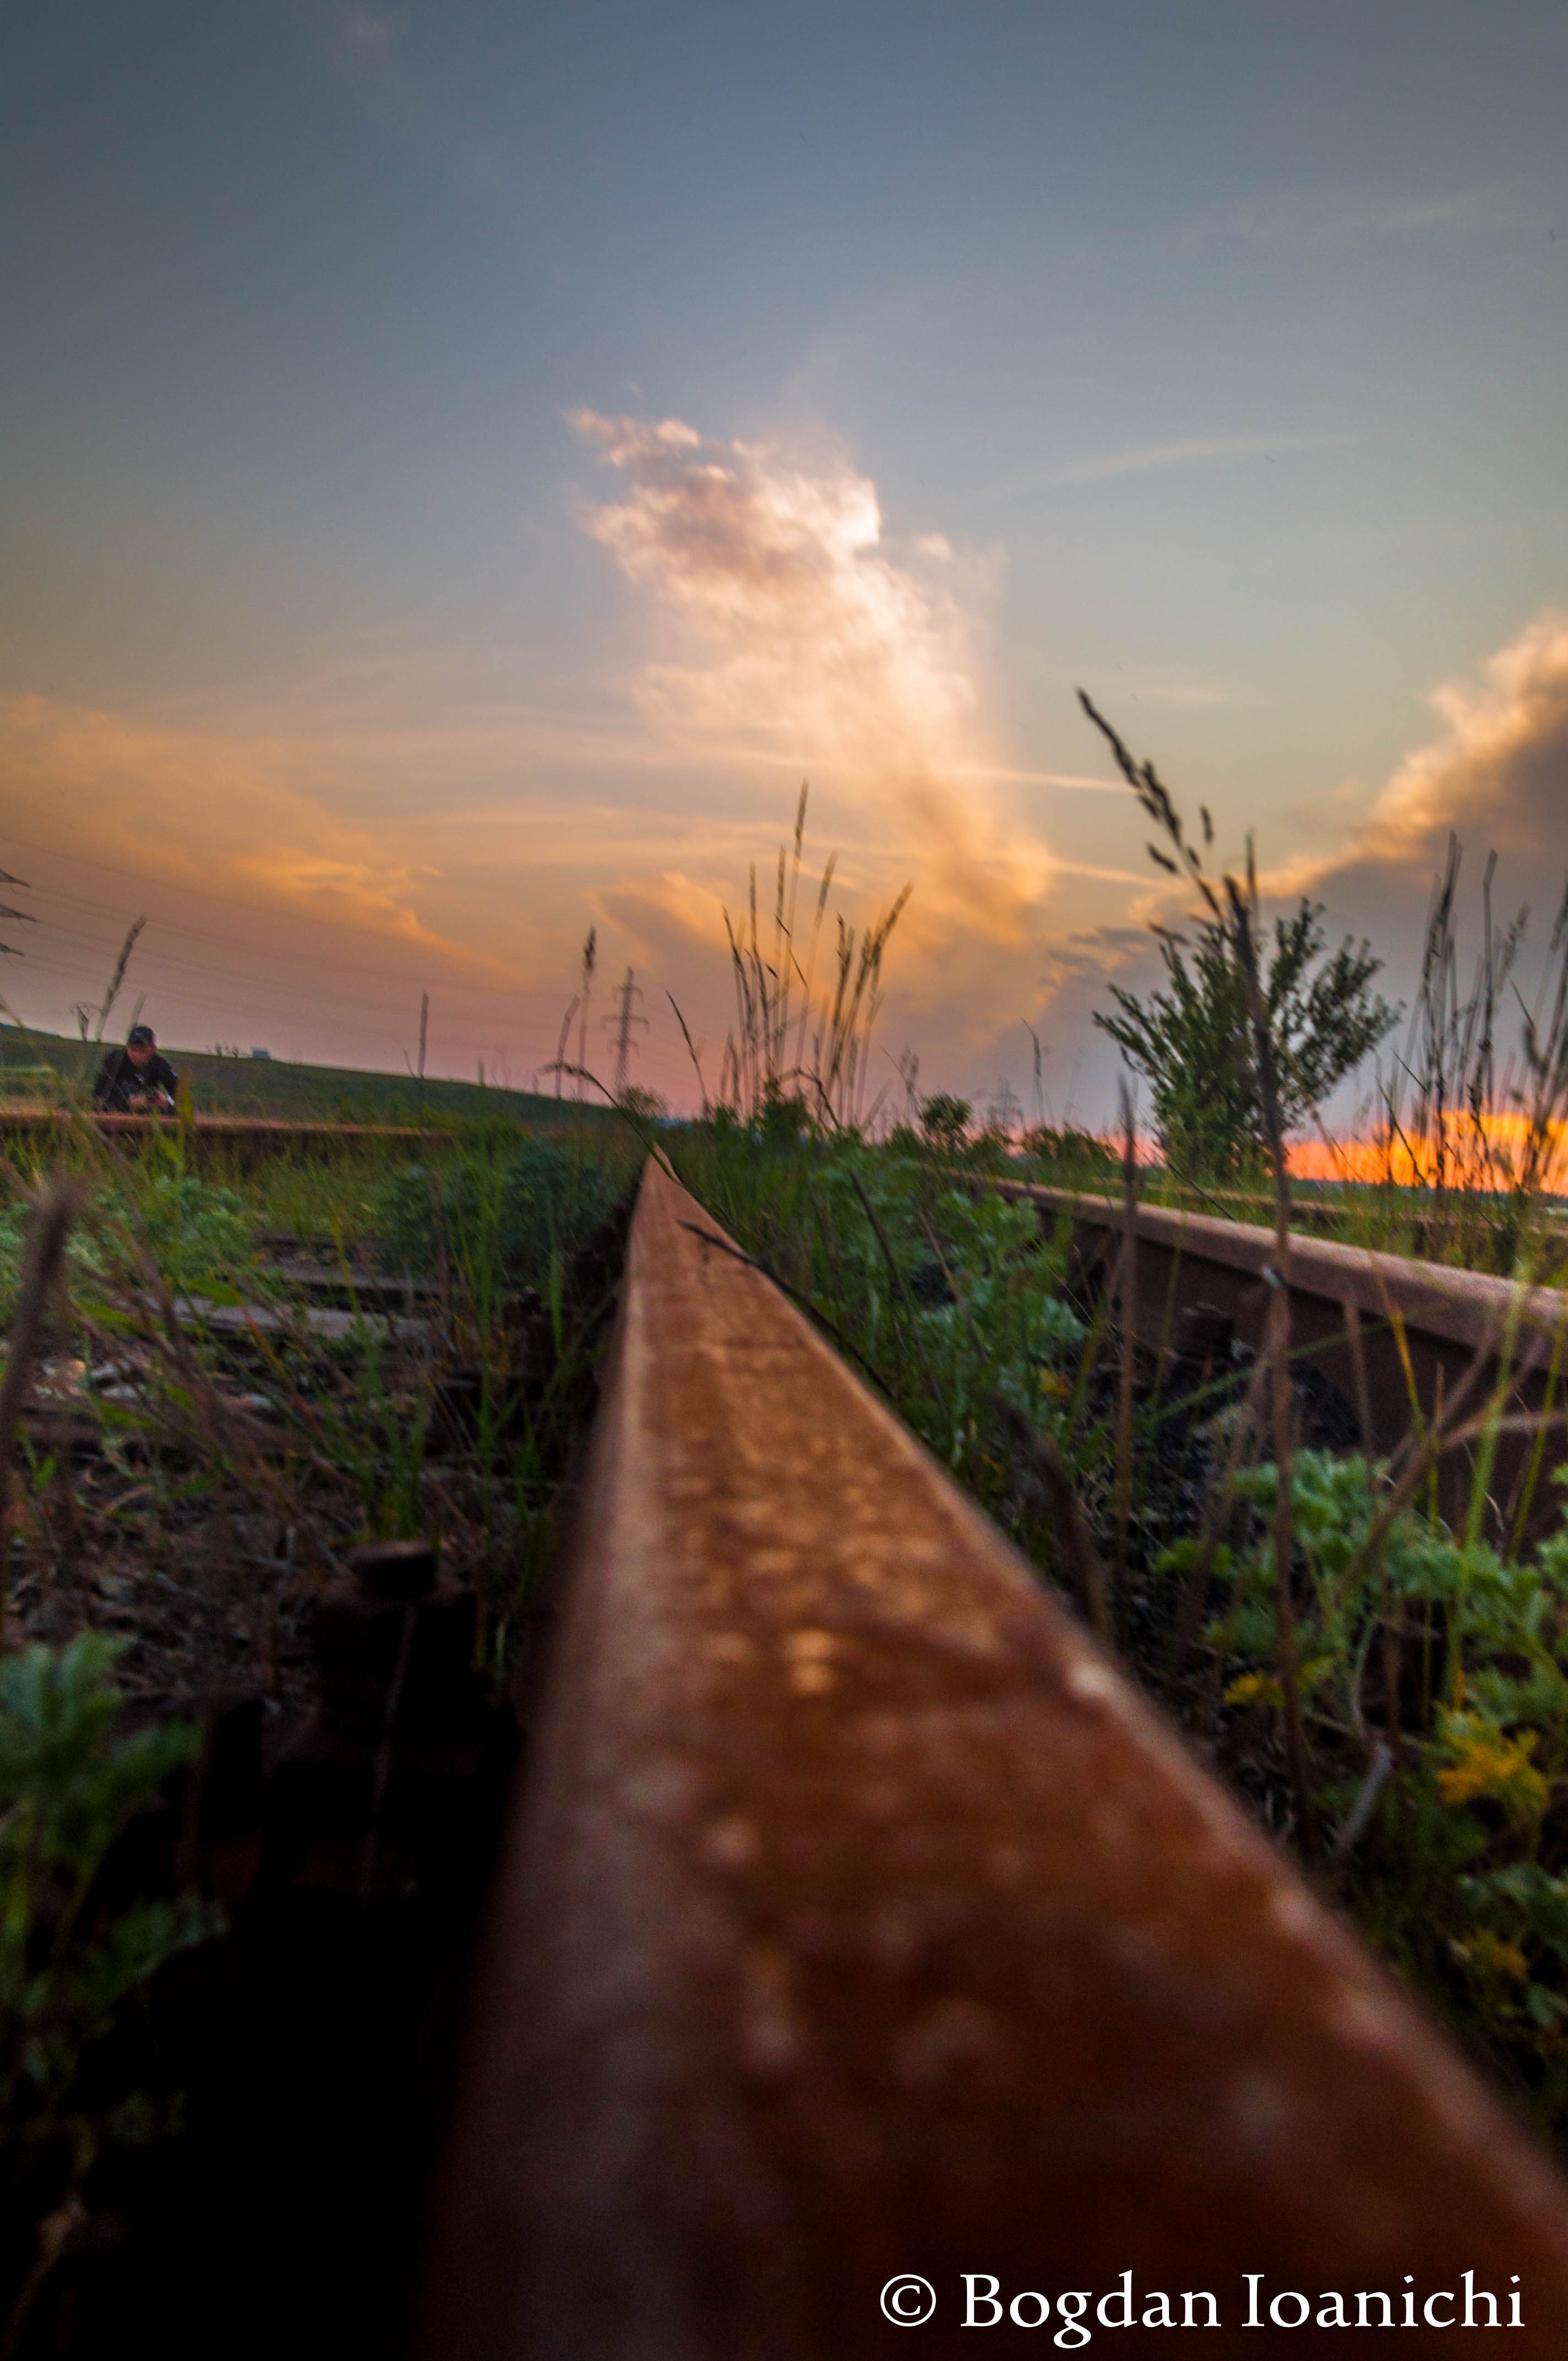
sunset, summer, train track, color combination, clouds, sky, nature, cloud, morning, horizon, sunrise, grass, evening, tree, waterway, landscape, road, afterglow, sunlight, atmosphere, dusk, infrastructure, photography, calm, dawn, walkway, plant, boardwalk, sea, night, nonbuilding structure, river, sun, coast